Climbing equipment

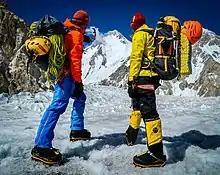
Climbers with the full equipment for an alpine style ascent of Gasherbrum I

Climbing equipment refers to a broad range of manufactured gear that is used in the activity or sport of climbing.